Mihai Eminescu

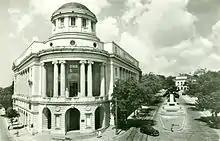
The University's Central Library "Mihai Eminescu", Iași

From October 1869 to 1872 Eminescu studied at the University of Vienna. Not fulfilling the requirements to become a university student (as he did not have a baccalaureate degree), he attended lectures as a so-called "extraordinary auditor" at the Faculty of Philosophy and Law. He was active in student life, befriended Ioan Slavici, and came to know Vienna through Veronica Micle; he became a contributor to "Convorbiri Literare" ("Literary Conversations"), edited by "Junimea" ("The Youth"). The leaders of this cultural organisation, Petre P. Carp, Vasile Pogor, Theodor Rosetti, Iacob Negruzzi, and Titu Maiorescu, exercised their political and cultural influence over Eminescu for the rest of his life. Impressed by one of Eminescu's poems, "Venere și Madonă" ("Venus and Madonna"), Iacob Negruzzi, the editor of "Convorbiri Literare", traveled to Vienna to meet him. Negruzzi would later write how he could pick Eminescu out of a crowd of young people in a Viennese café by his "romantic" appearance: long hair and gaze lost in thoughts.